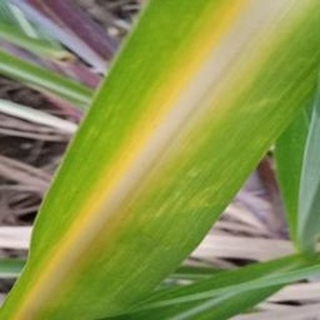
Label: sugarcane_yellow_leaf_disease